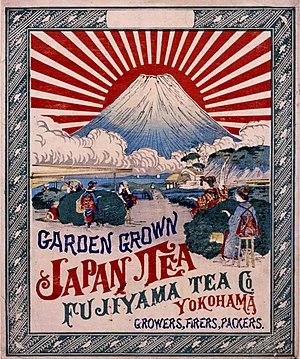
Le Kyokujitsuki est un drapeau japonais figurant un cercle solaire rouge sur fond blanc entouré de rayons. Il est aujourd'hui utilisé par les Forces japonaises d'autodéfense et la Force terrestre d'autodéfense japonaise, et le fut historiquement par l'armée japonaise, en particulier l'Armée impériale japonaise et la Marine impériale japonaise. Toujours symbole de tradition et de bonne fortune au Japon, il est perçu à l'étranger, surtout en Asie de l'Est, comme symbole de l'occupation japonaise et y possède une connotation particulièrement négative.
Le thé est un élément important de la culture du Japon. Il y fait son apparition à l'époque de Nara, introduit dans l'archipel par des ambassadeurs revenant de Chine, mais son réel développement est plus tardif, à compter de la fin du XIIᵉ siècle quand sa consommation se répand dans le milieu des temples zen, là encore à l'imitation de la Chine ; il s'agit alors de thé en poudre qui est bu après avoir été battu. Il devient une boisson courante pour les élites de l'époque médiévale, où se formalise au XVIᵉ siècle l'art de la « cérémonie du thé » qui constitue un des éléments emblématiques de la culture japonaise, dont l'influence dépasse le simple contexte de la consommation du thé. La culture du théier se développe durant l'époque pré-moderne, en particulier durant l'époque d'Edo, le thé étant alors devenu une boisson populaire consommée dans toutes les strates de la société. De nouvelles façons de transformer et consommer les feuilles de théier sont mises au point, en premier lieu le sencha, feuilles de thé à infuser dont l'oxydation a été stoppée par la vapeur, qui devient la plus courante.